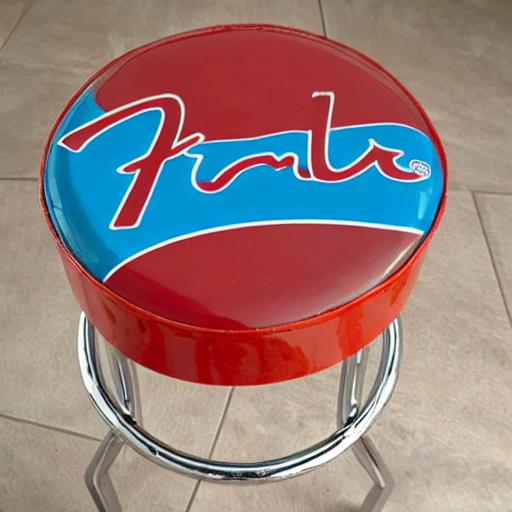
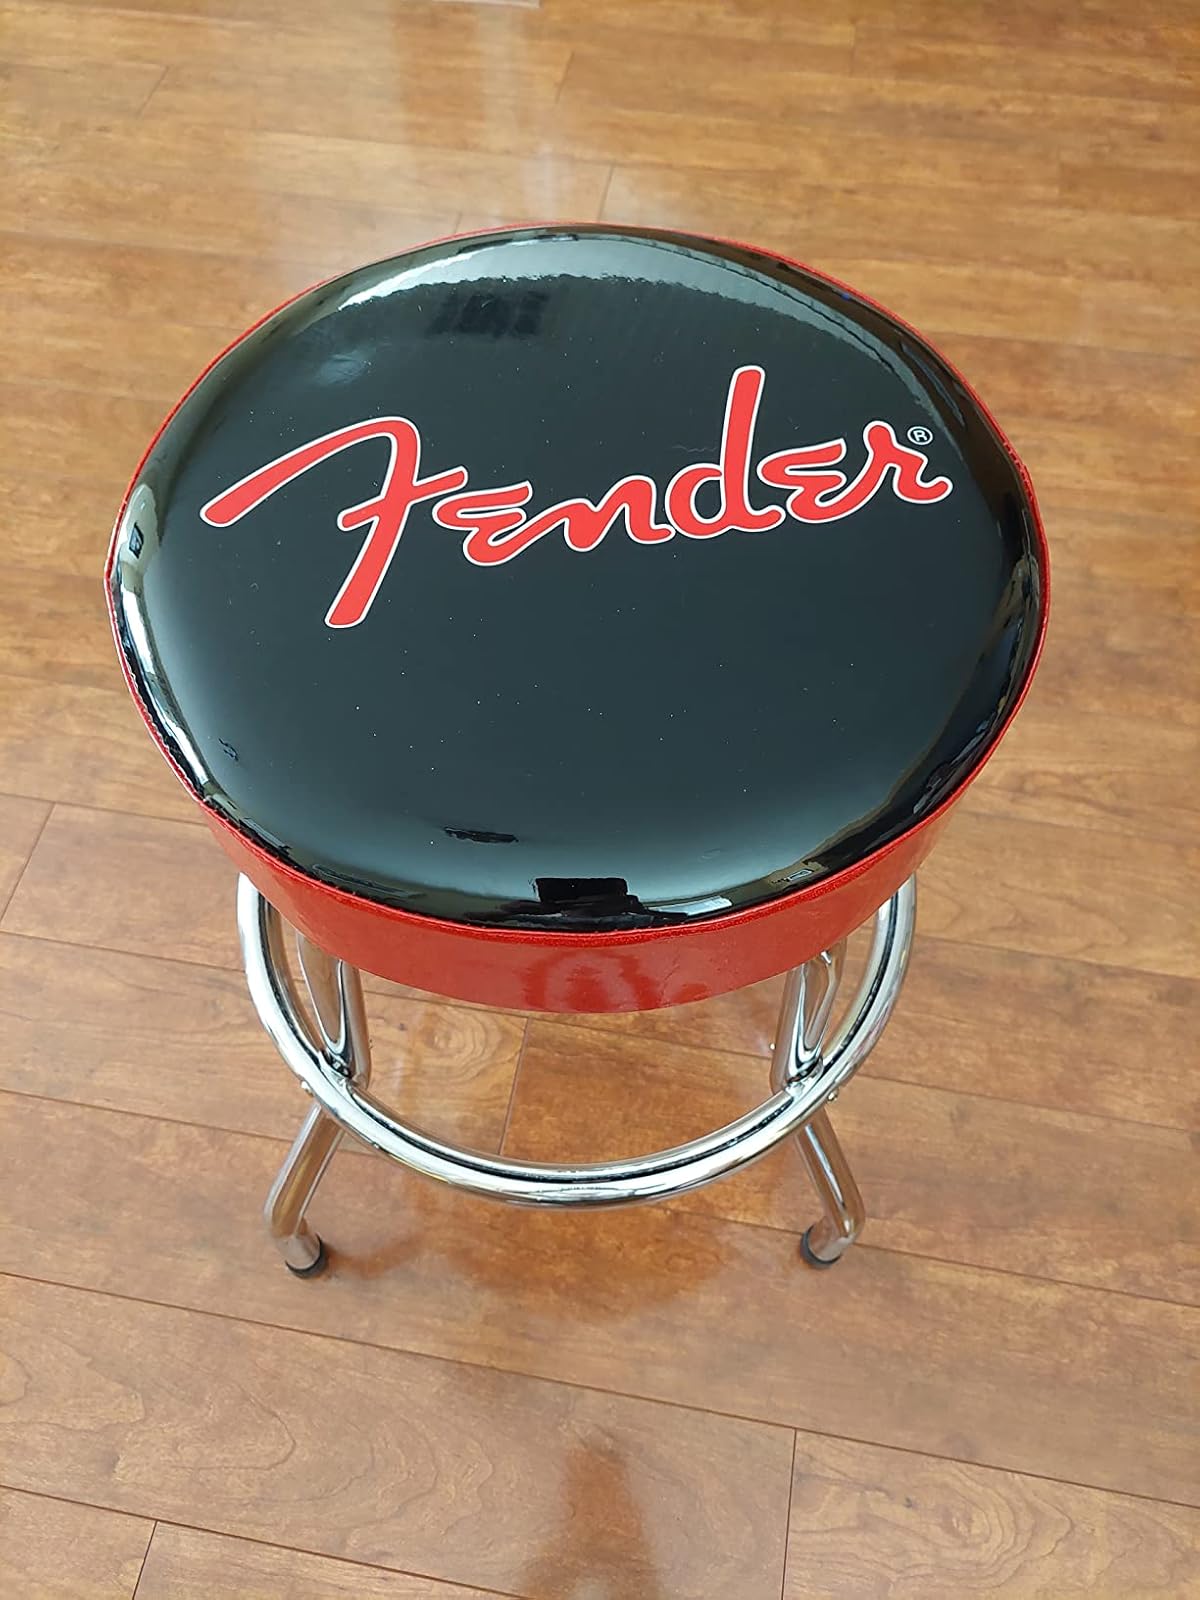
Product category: stool
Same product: no